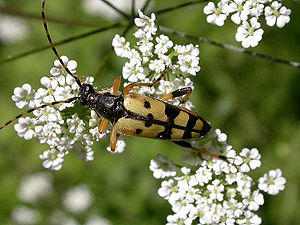
Nationalpark Hainich / Flora og Fauna
Sydlig blomsterbuk (Rutpela maculata)
Nationalpark Hainichs beliggenhed